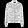
Label: Coat